Cordaites

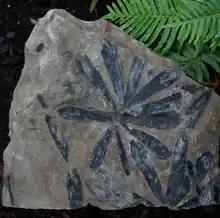
Leaves of "Cordaites lungatus"

In contrast to many other plants, fossilized "Cordaites" seeds are not rare, because they are rather large (up to 10 mm); those seeds are named "Cordaicarpus".